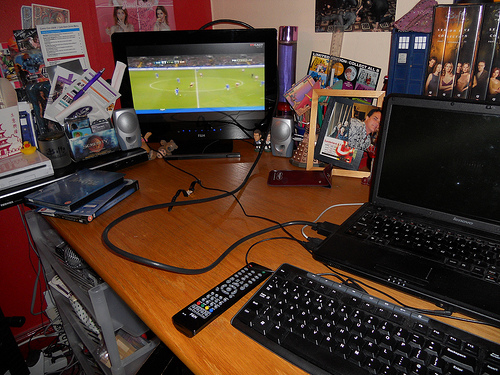
question: ここはどこですか？
answer: 部屋の中です。

question: 何がありますか？
answer: テレビやパソコンがあります。

question: テレビには何をしているところが映っていますか？
answer: サッカーの試合が映っています。

question: パソコンはどんなパソコンですか？
answer: ノートパソコンです。

question: 部屋の中はどんな状態ですか？
answer: 散らかっています。

question: パソコンの左側にはいくつケーブルがささっていますか？
answer: ３つです。

question: パソコンの前に何がありますか？
answer: キーボードとリモコンがあります。

question: テレビのとなりにある写真たてにはどんな人が映っていますか？
answer: 男性です。